Mutsu Hirokichi

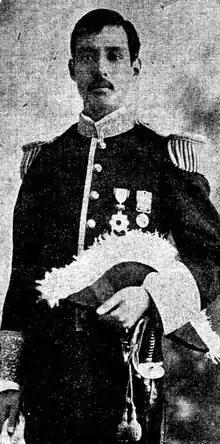
Mutsu in 1899

Count was a Japanese diplomat and an educator in Meiji- and Taishō-period Japan.